Esumi Station

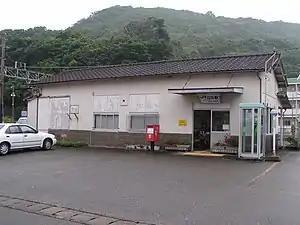
Esumi Station, August 2005

is a passenger railway station in located in the town of Susami, Nishimuro District, Wakayama Prefecture, Japan, operated by West Japan Railway Company (JR West).